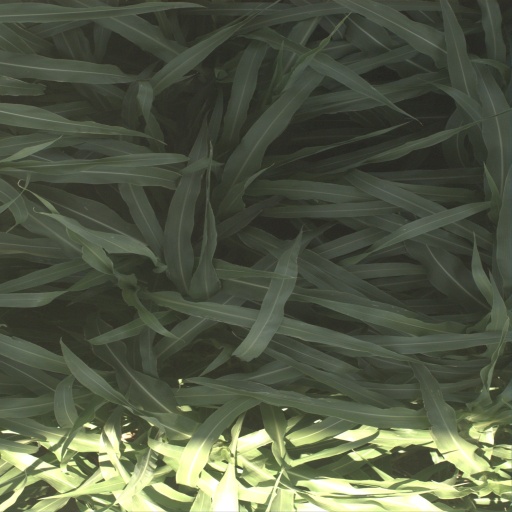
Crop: sorghum